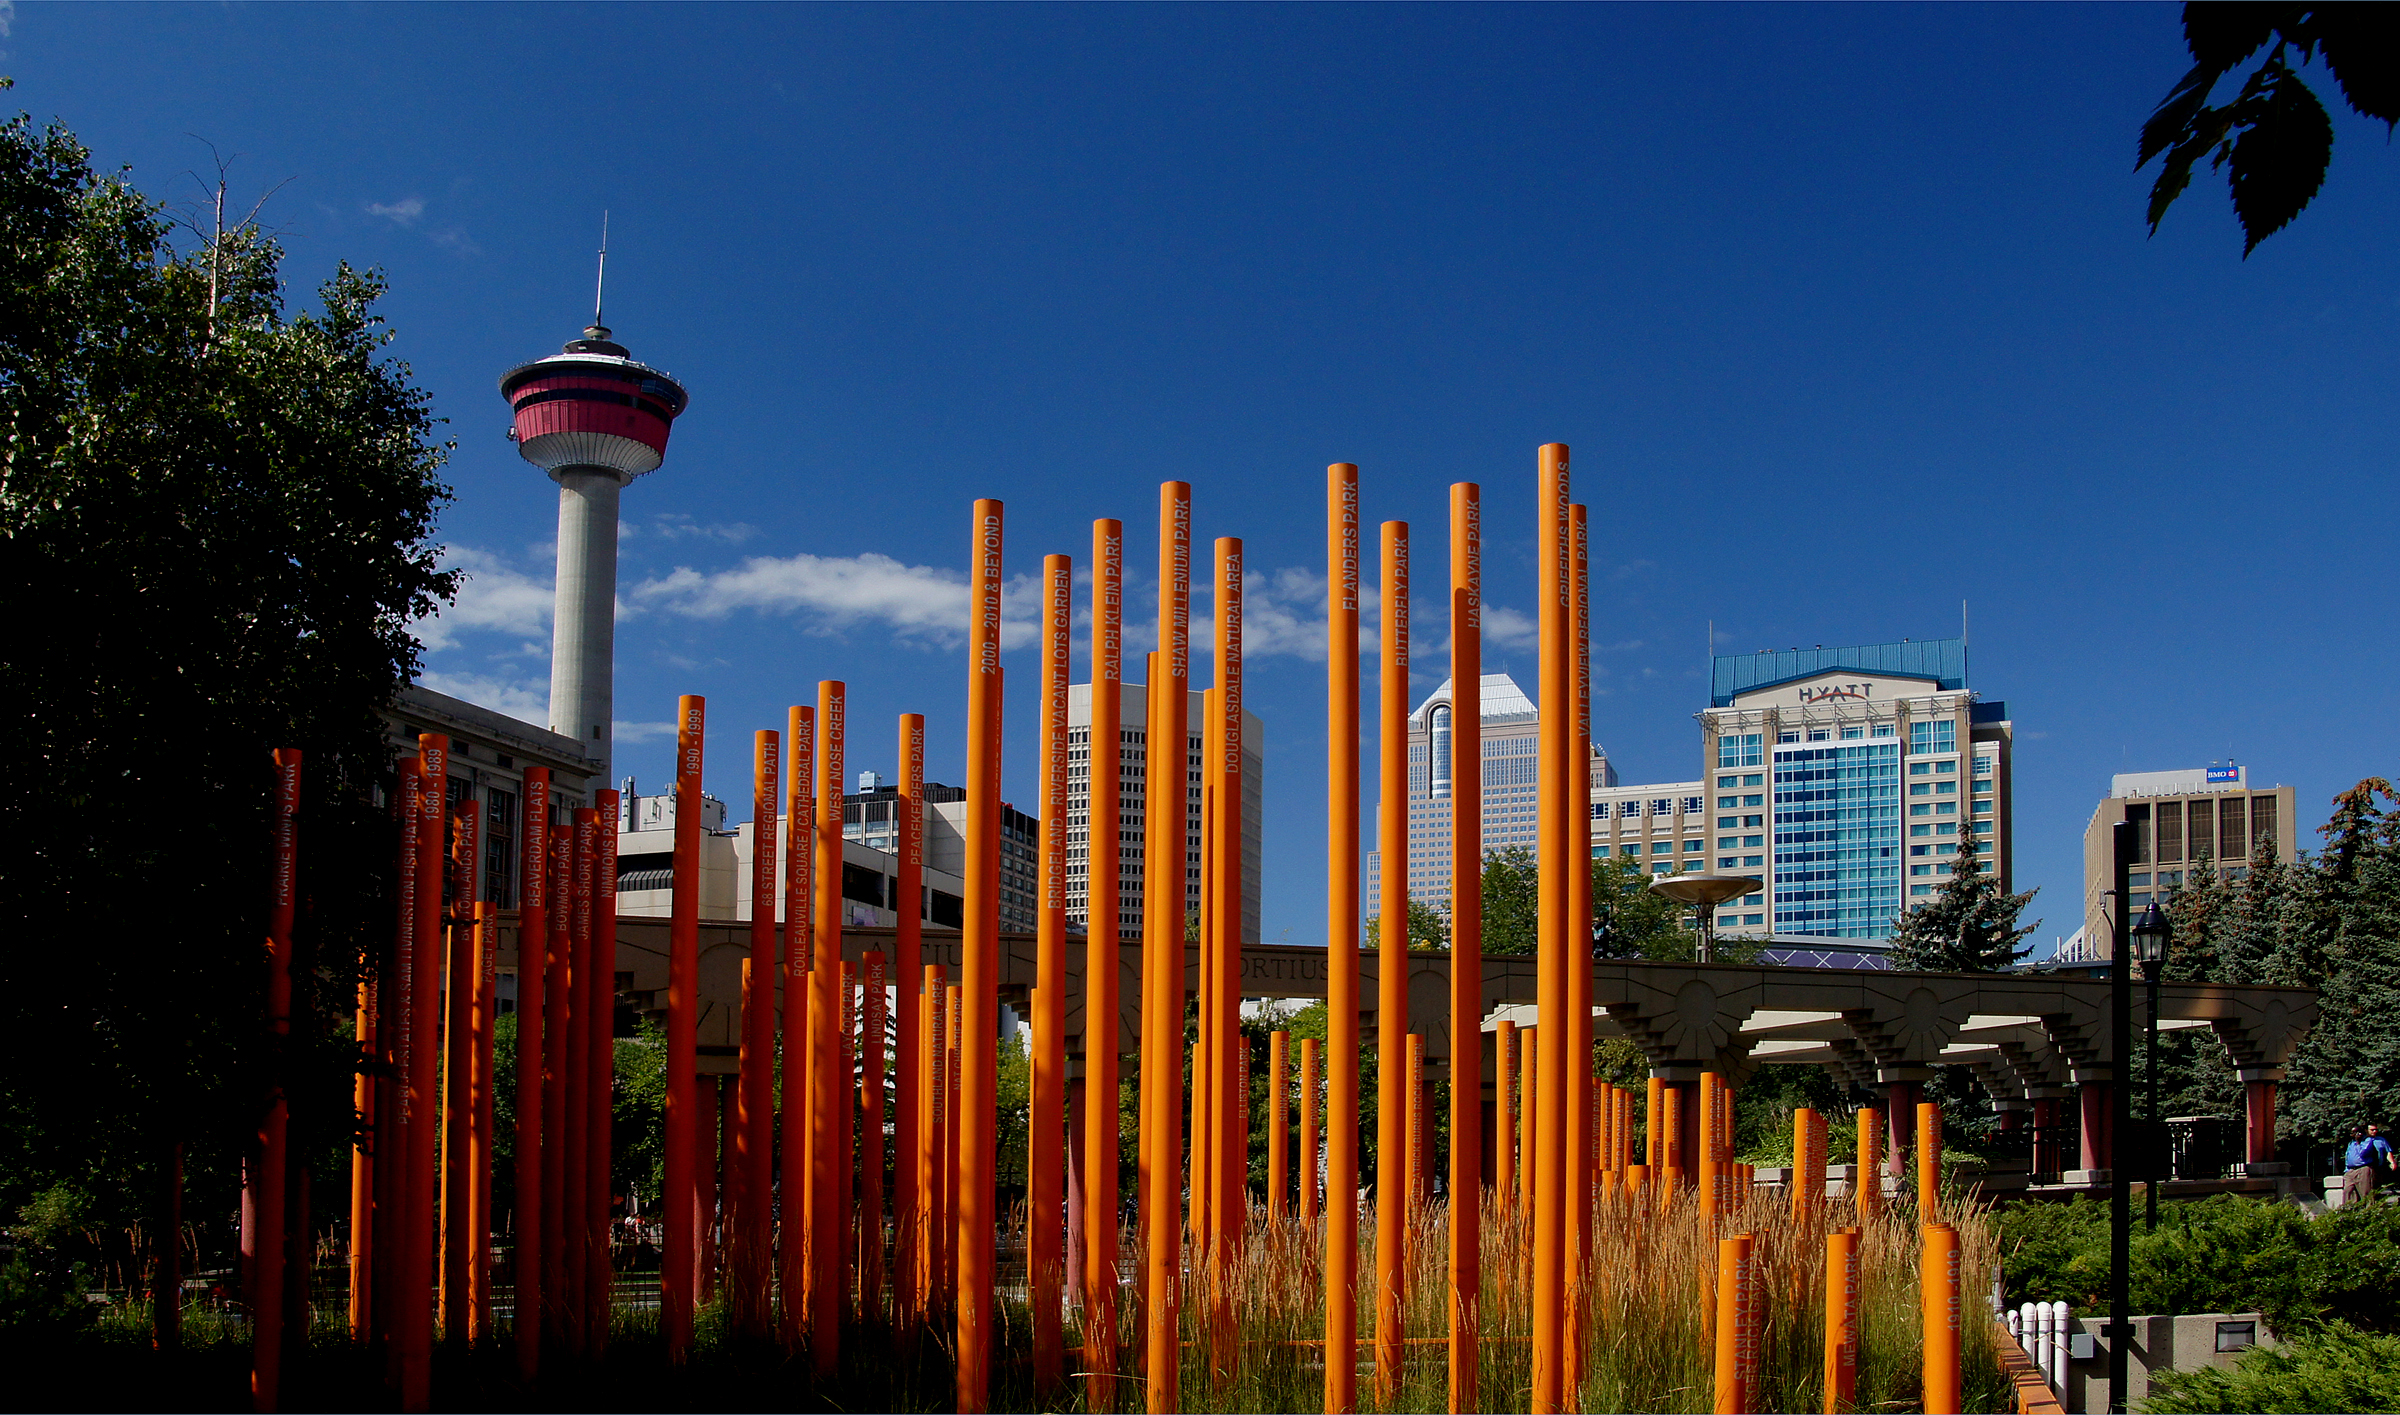
skyline, city, skyscraper, cityscape, downtown, dusk, evening, park, landmark, culture, publicart, sonyalpha, calgary, sonydslra580, calgarysightseeing, tamron18270mmpzd, metropolis, urban area, human settlement, metropolitan area